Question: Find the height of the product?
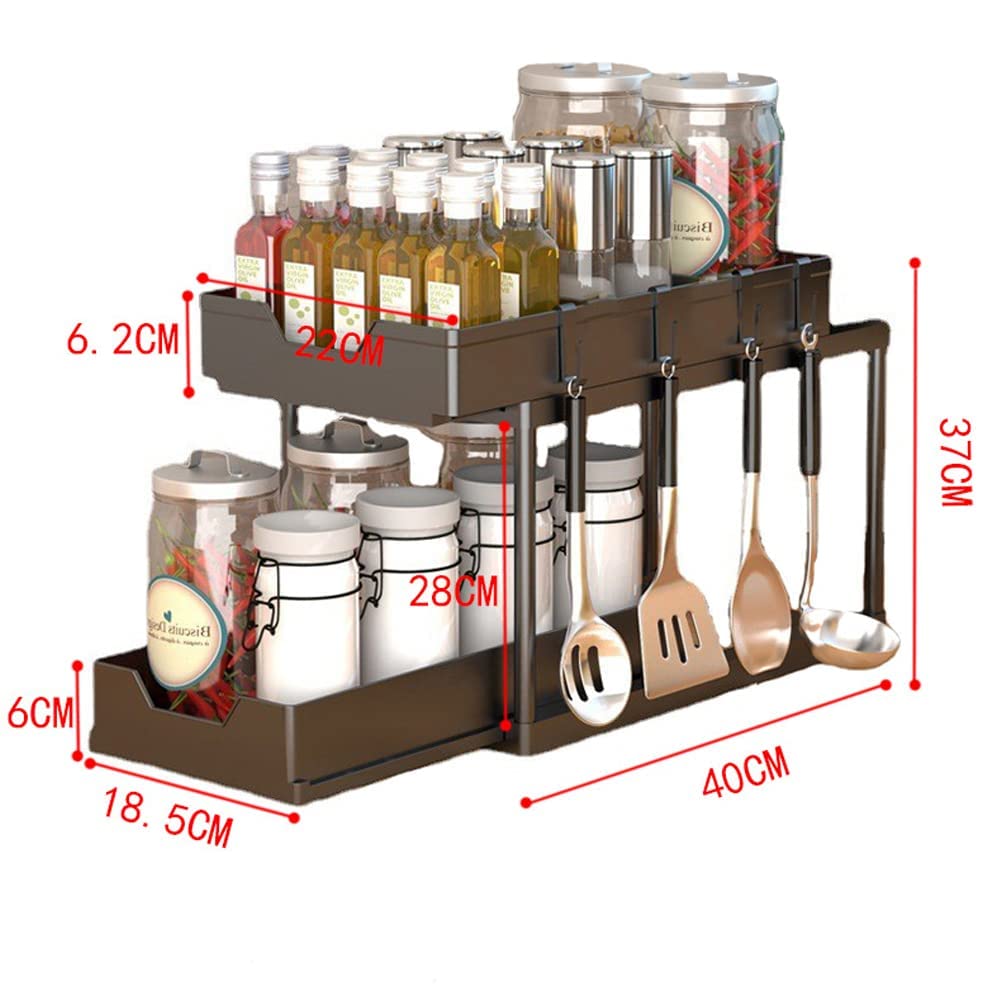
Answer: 37.0 centimetre